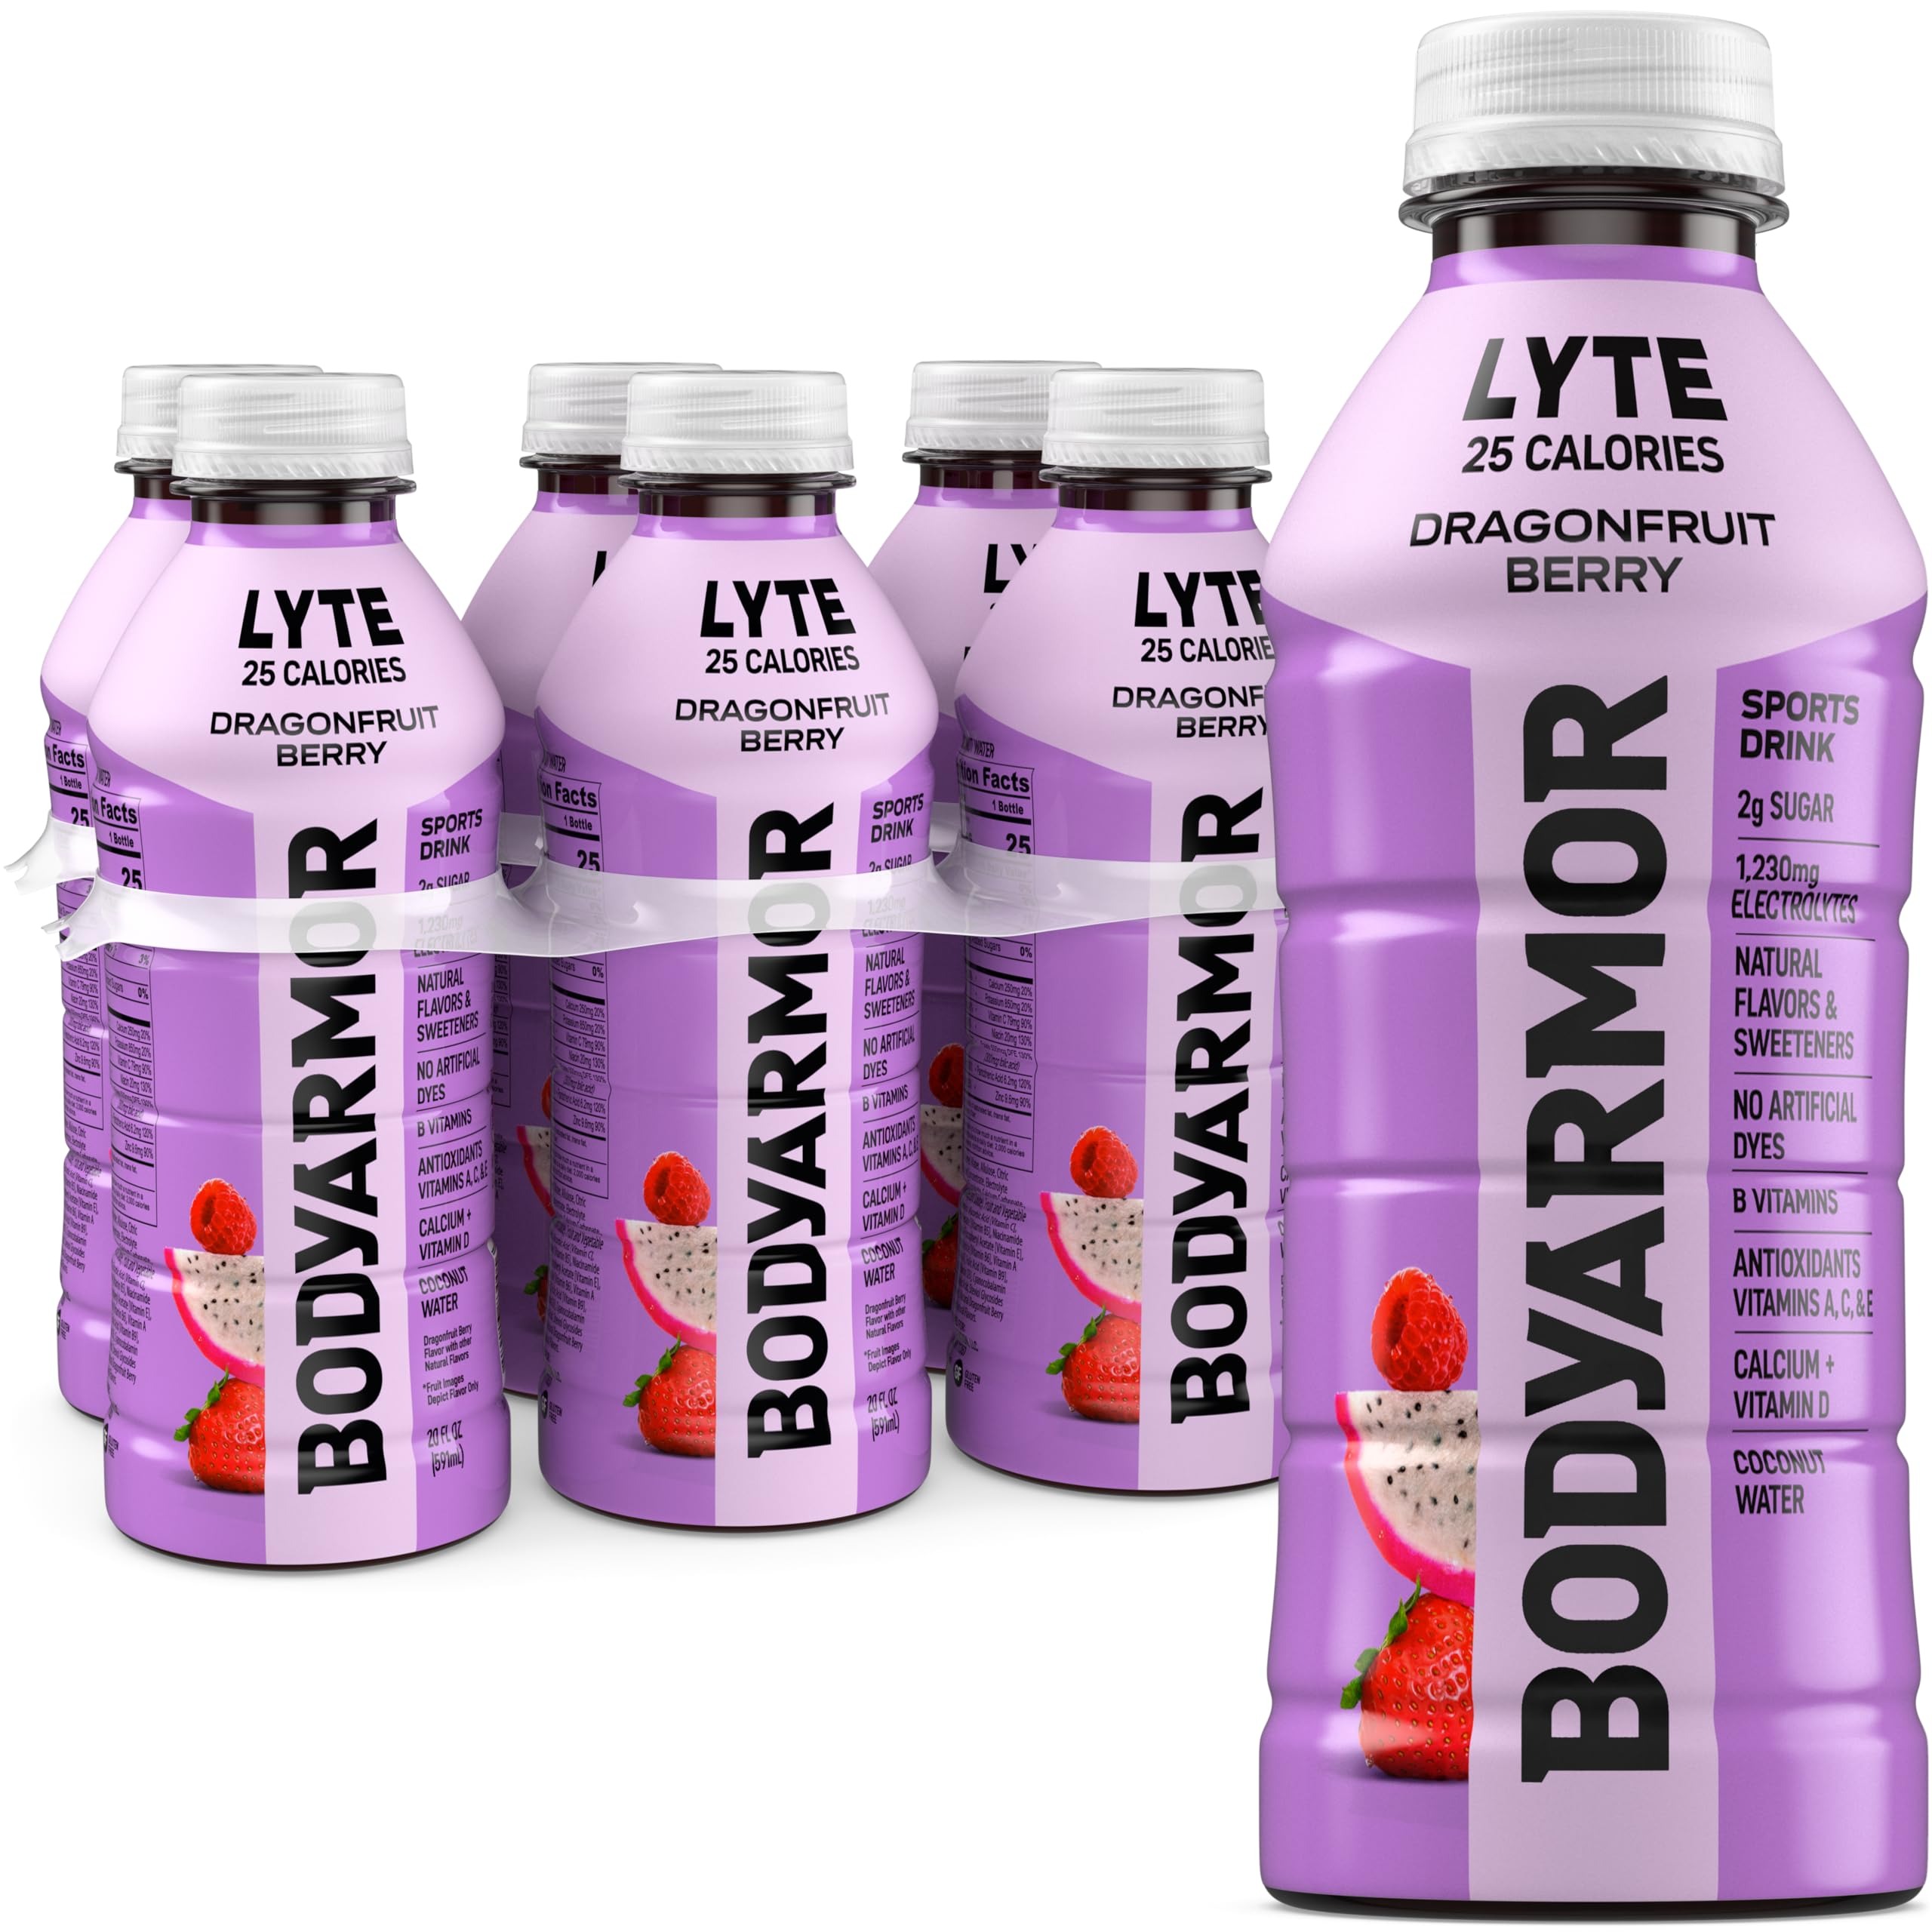
Item Name: BODYARMOR LYTE Sports Drink Low-Calorie Sports Beverage, Dragonfruit Berry, Natural Flavors With Vitamins, Potassium-Packed Electrolytes, Perfect For Athletes, 20 Fl Oz (Pack of 6)
Bullet Point 1: Low Calorie
Bullet Point 2: No Sugar Added
Bullet Point 3: No Artificial Sweeteners, Flavors, or Dyes
Bullet Point 4: Potassium-Packed Electrolytes
Bullet Point 5: Vitamins & Antioxidants
Value: 120.0
Unit: Fl Oz

Price: 7.47